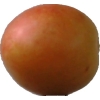
Label: cherry_wax